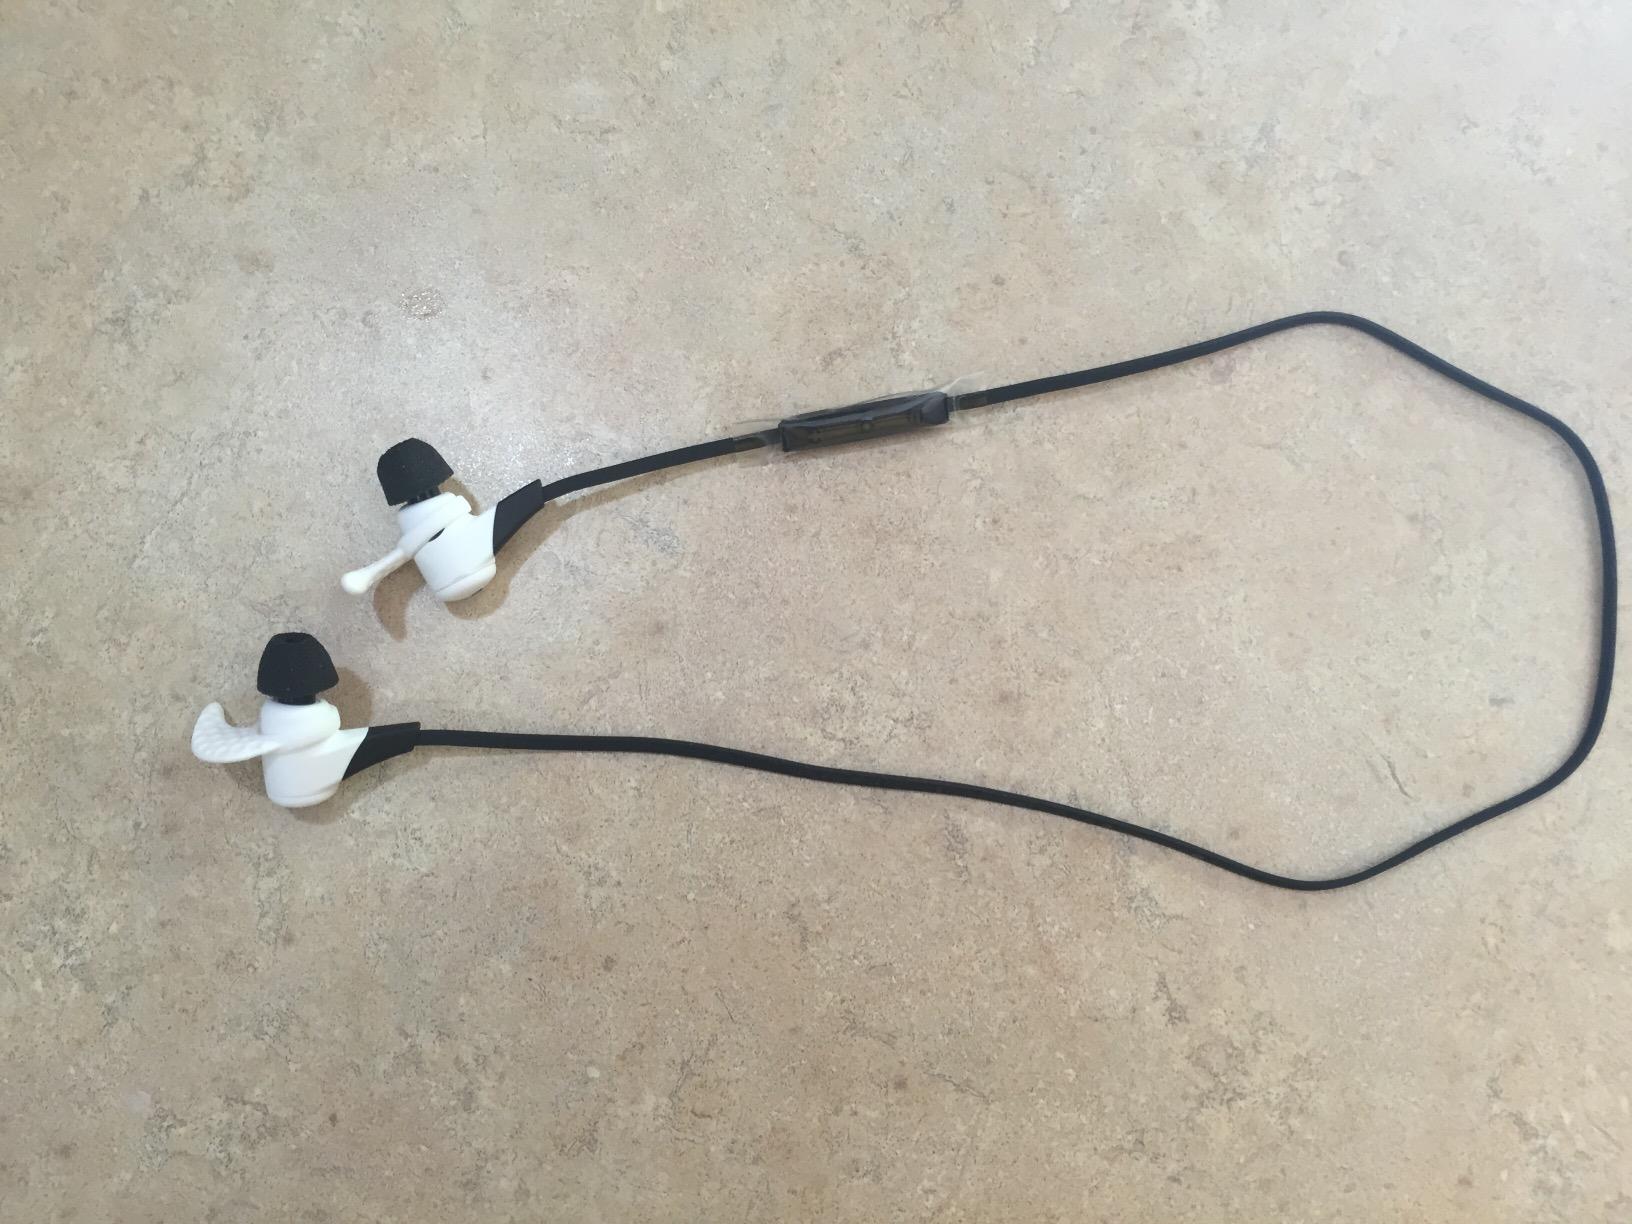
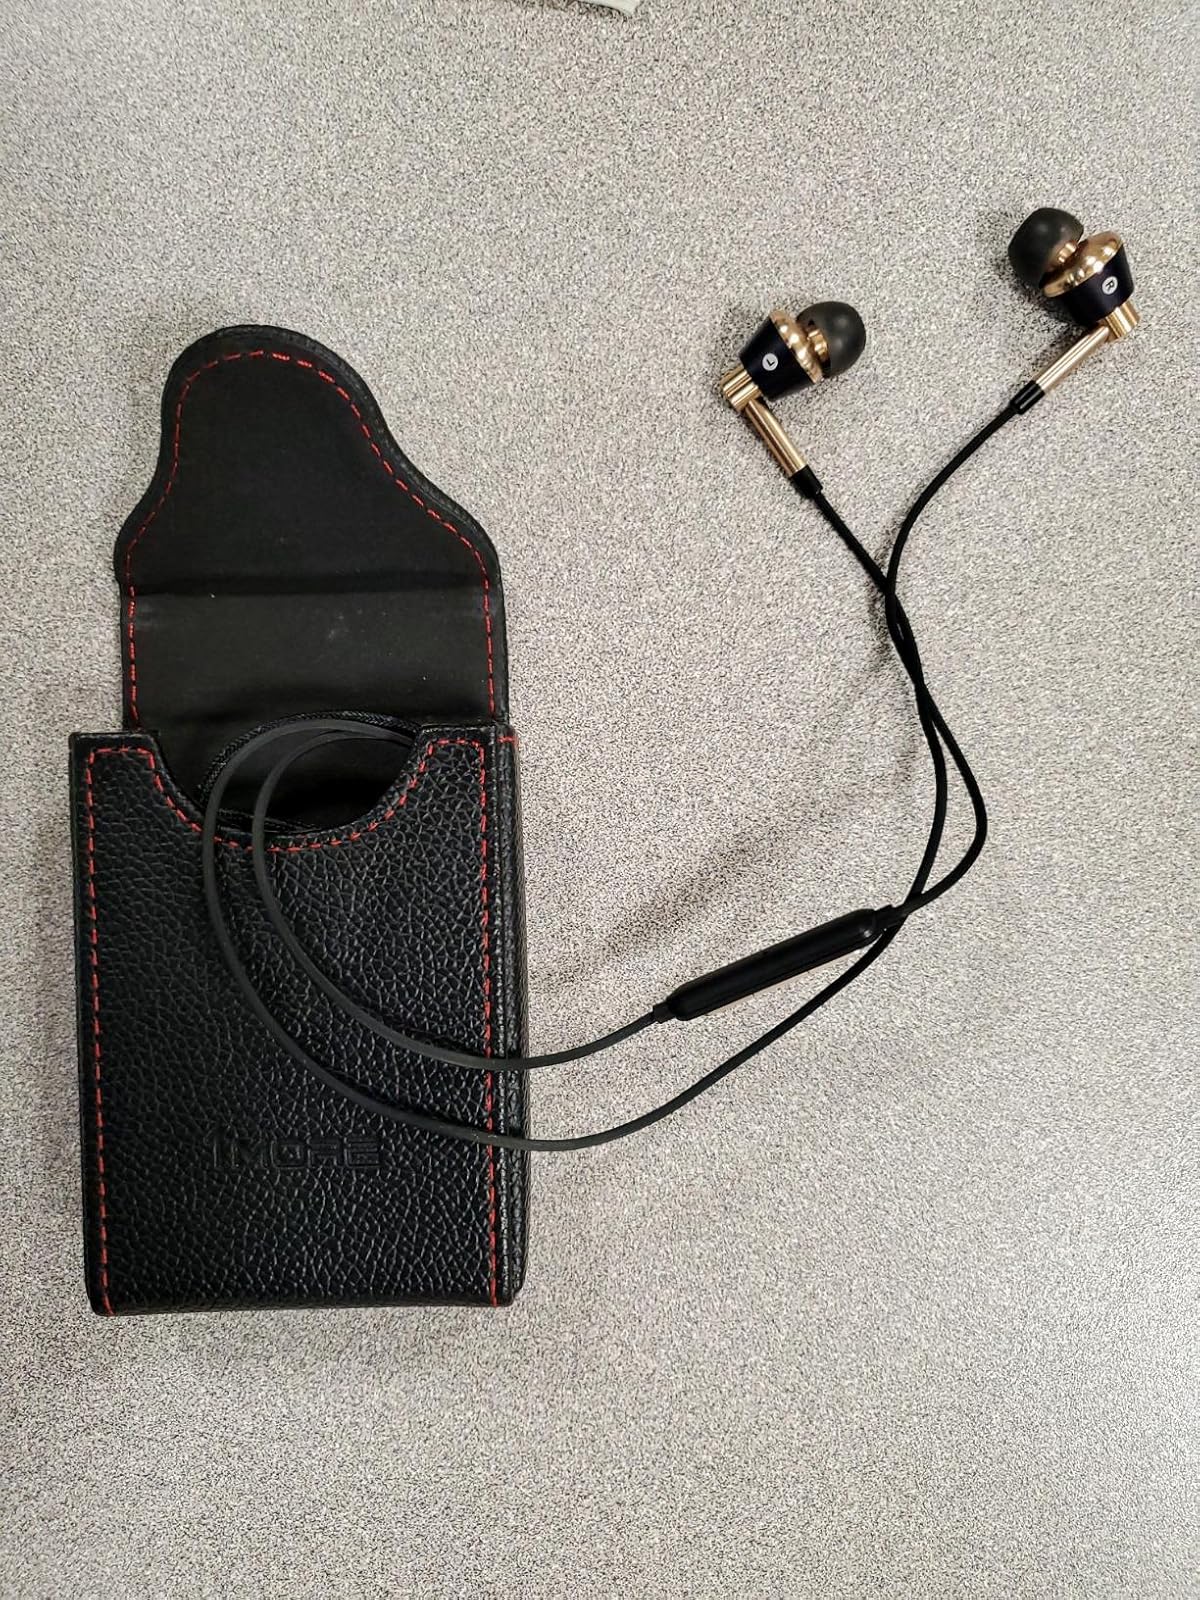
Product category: headphones
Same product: no